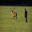
Label: deer